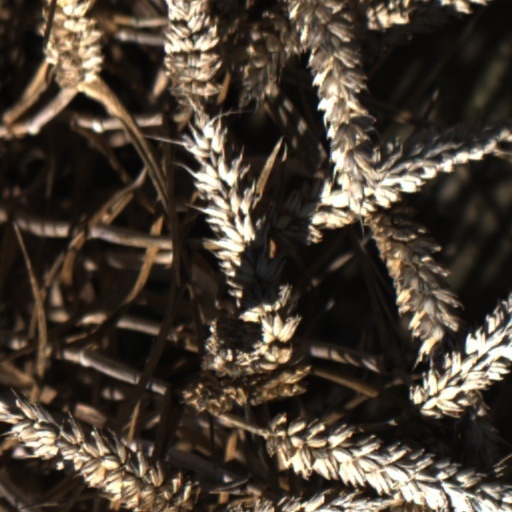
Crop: wheat